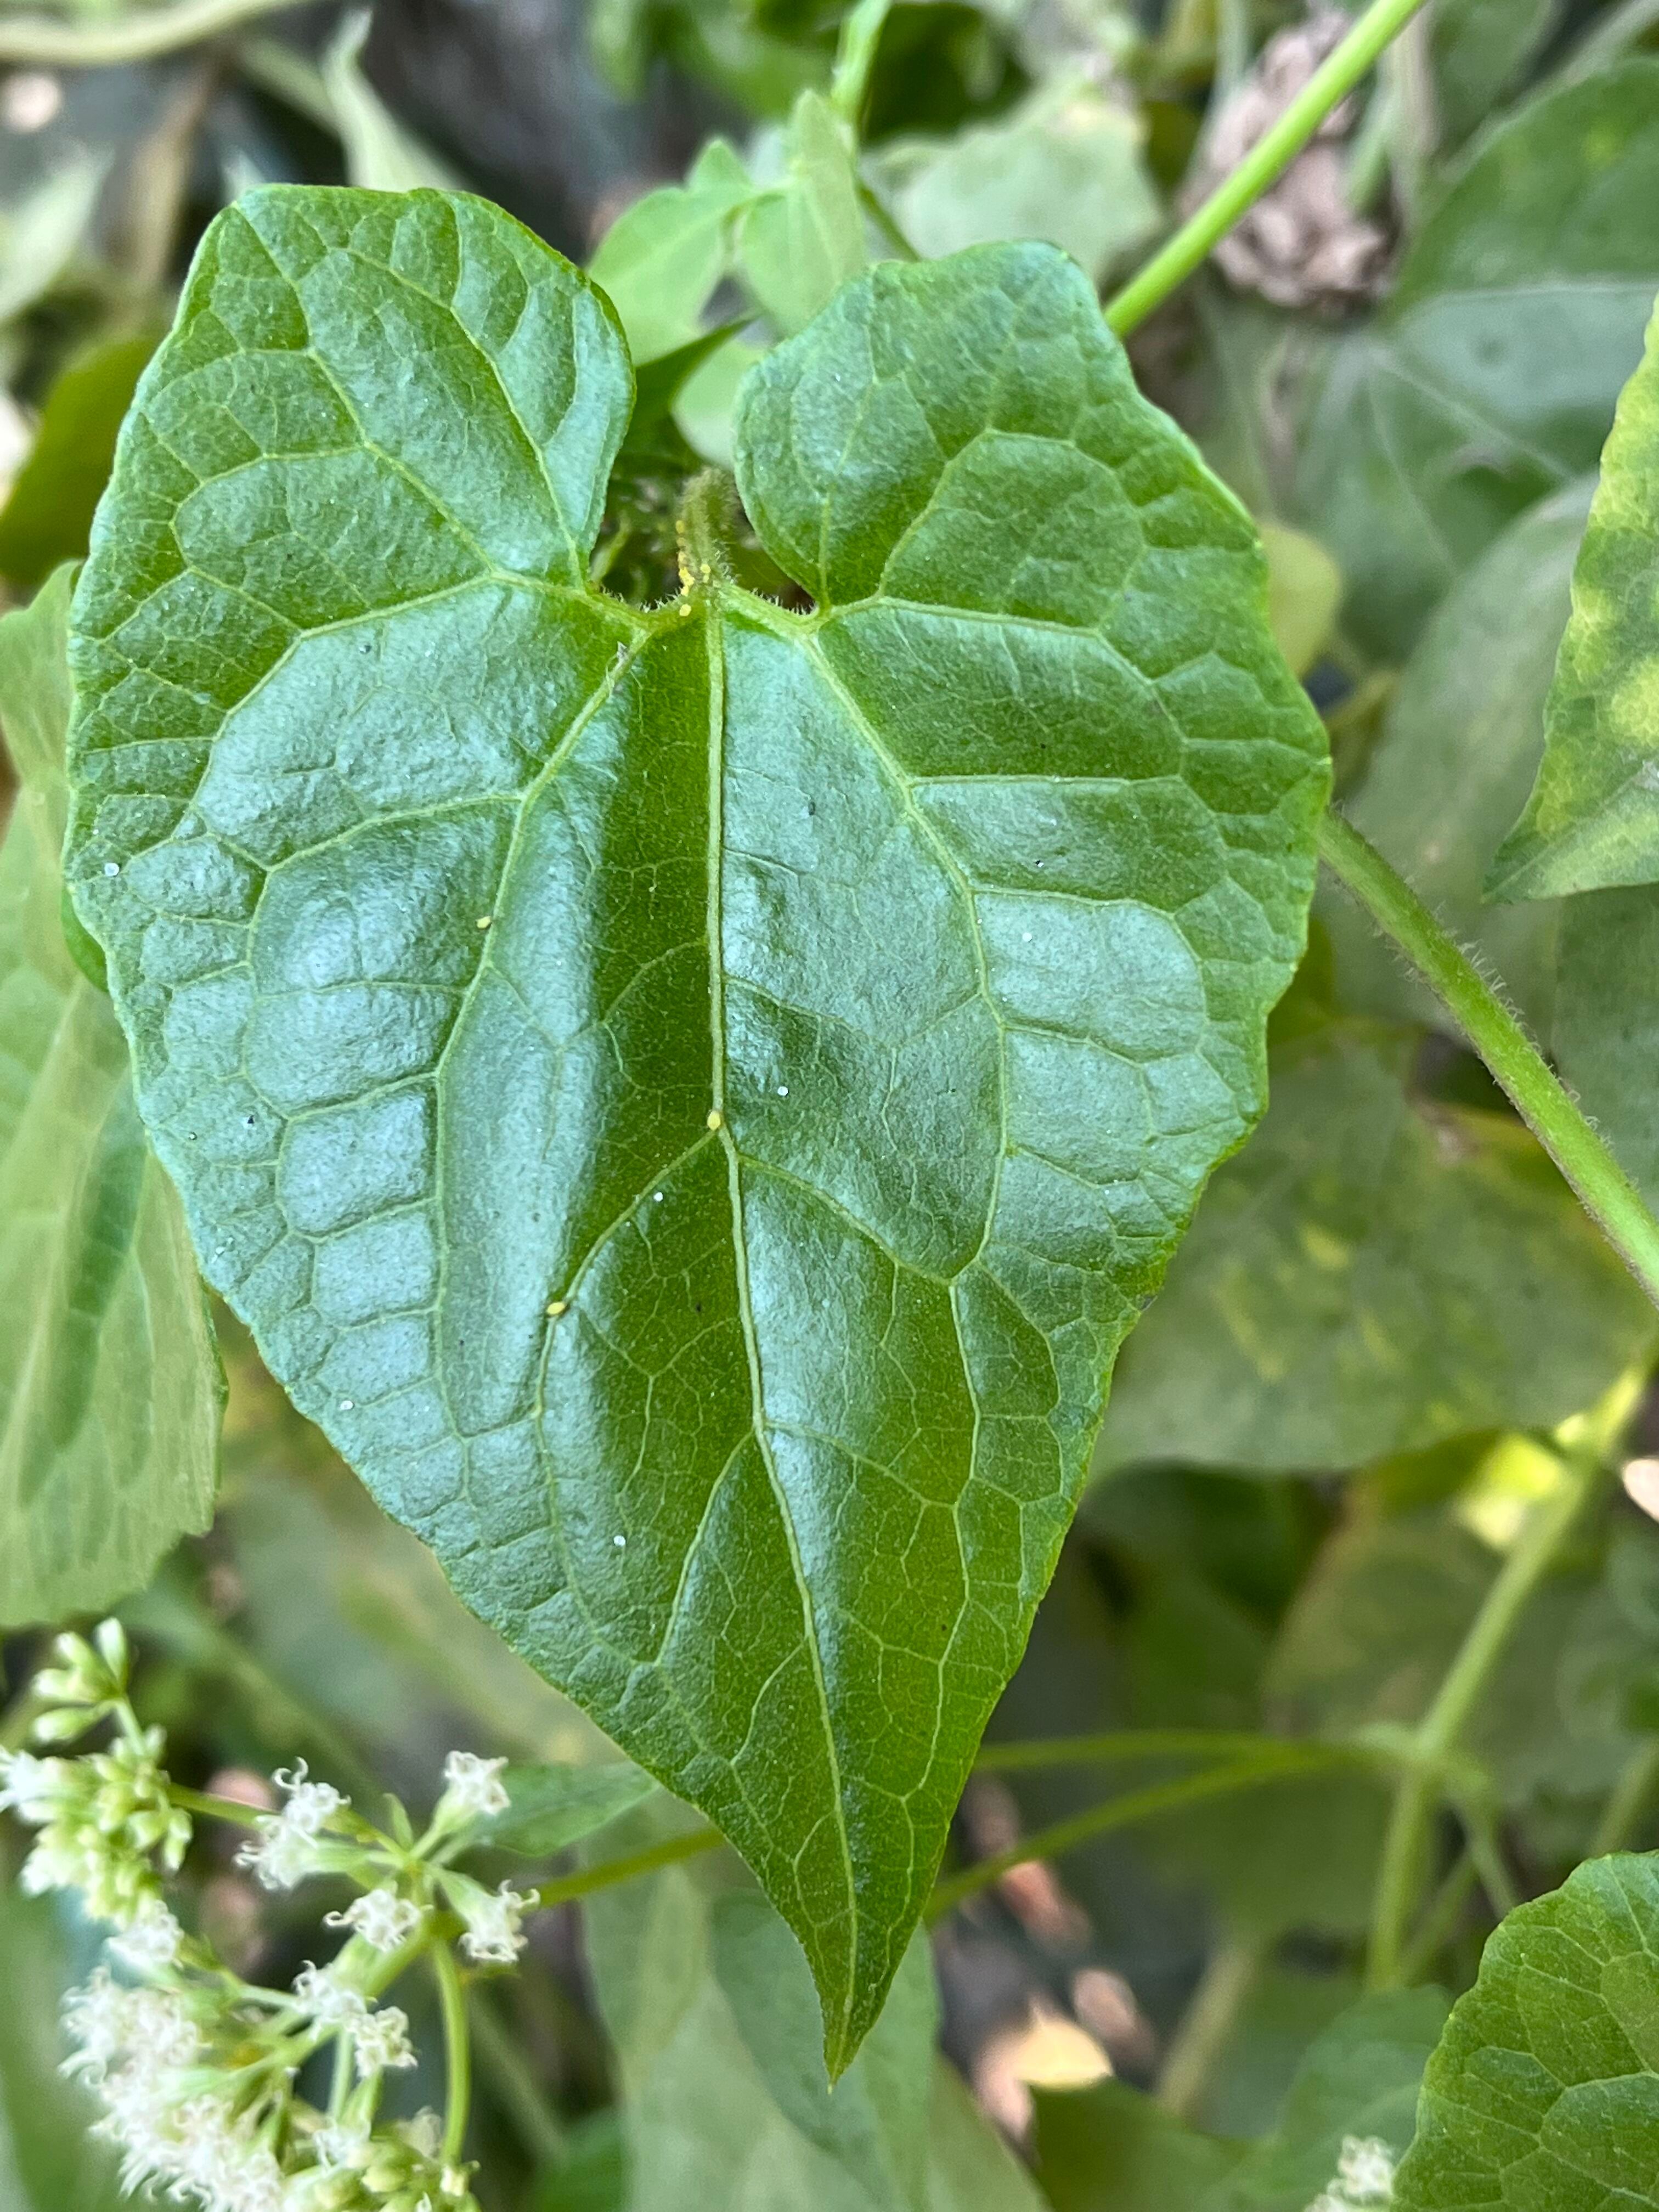
Plant species: mikania-micrantha